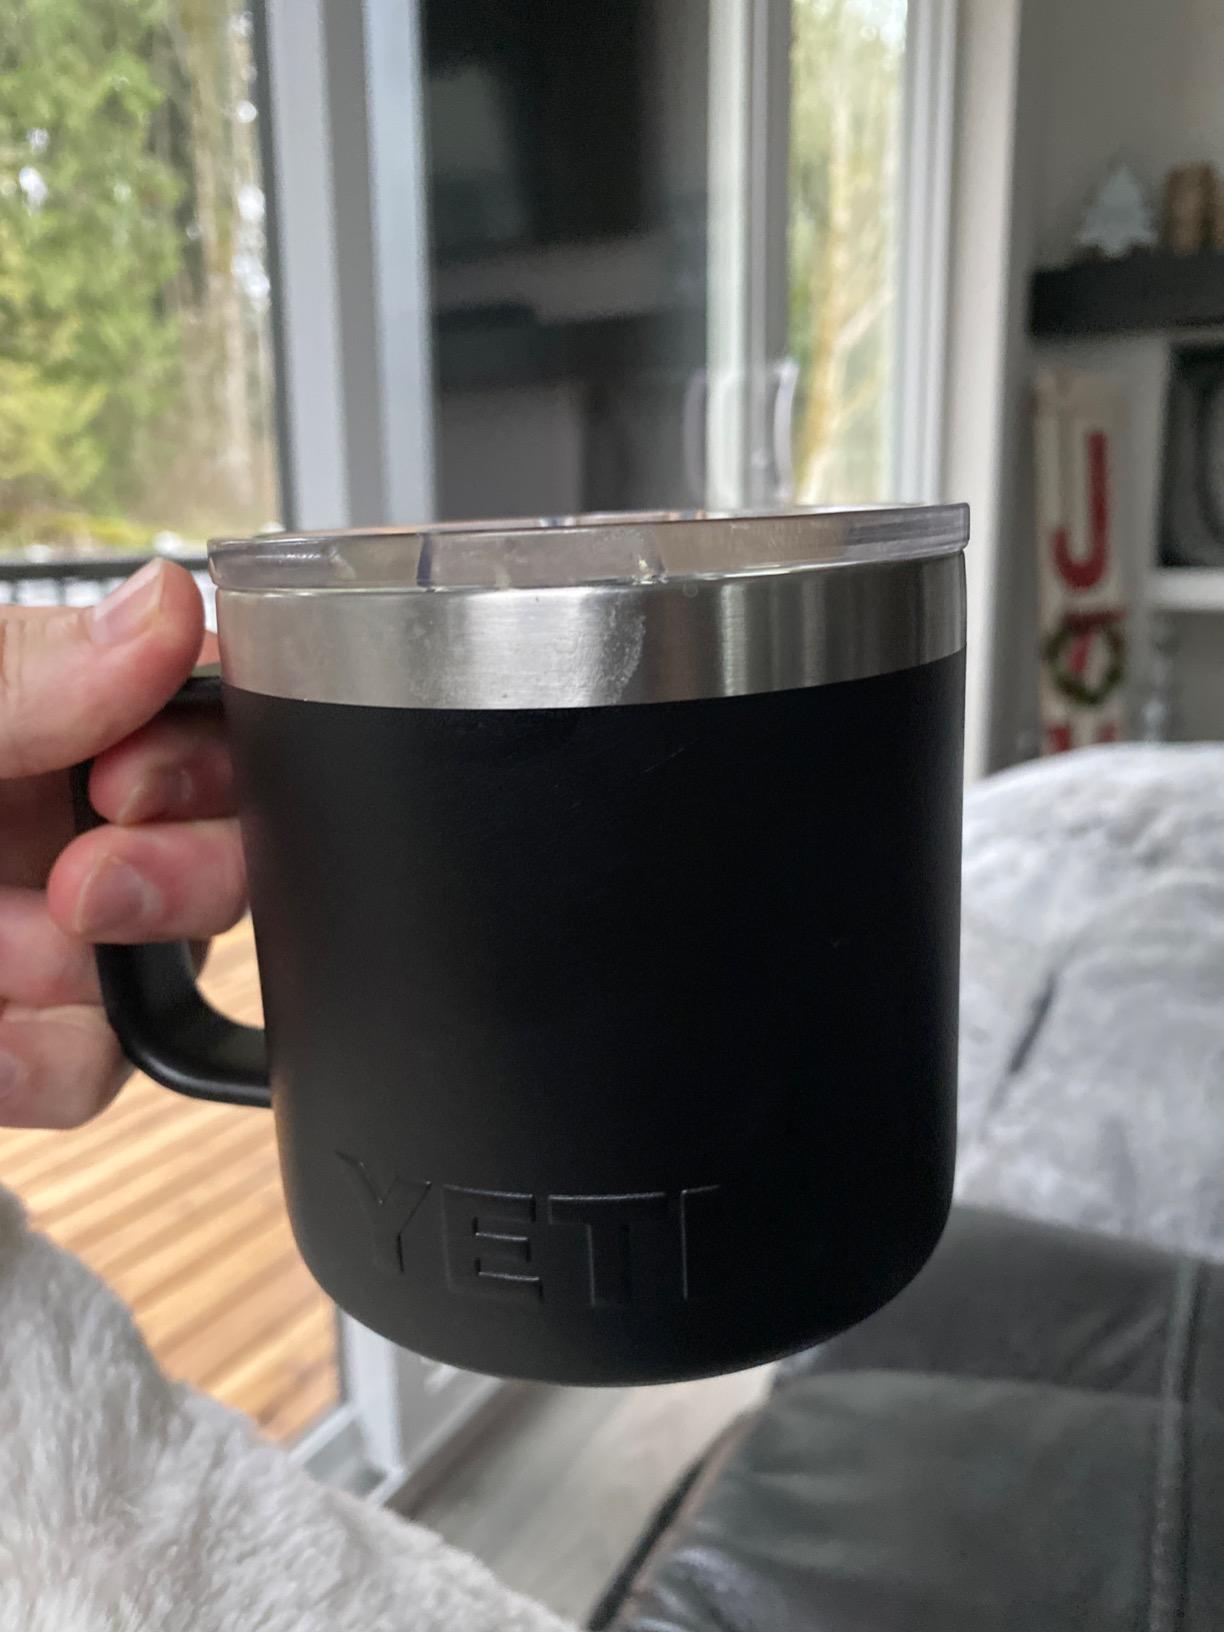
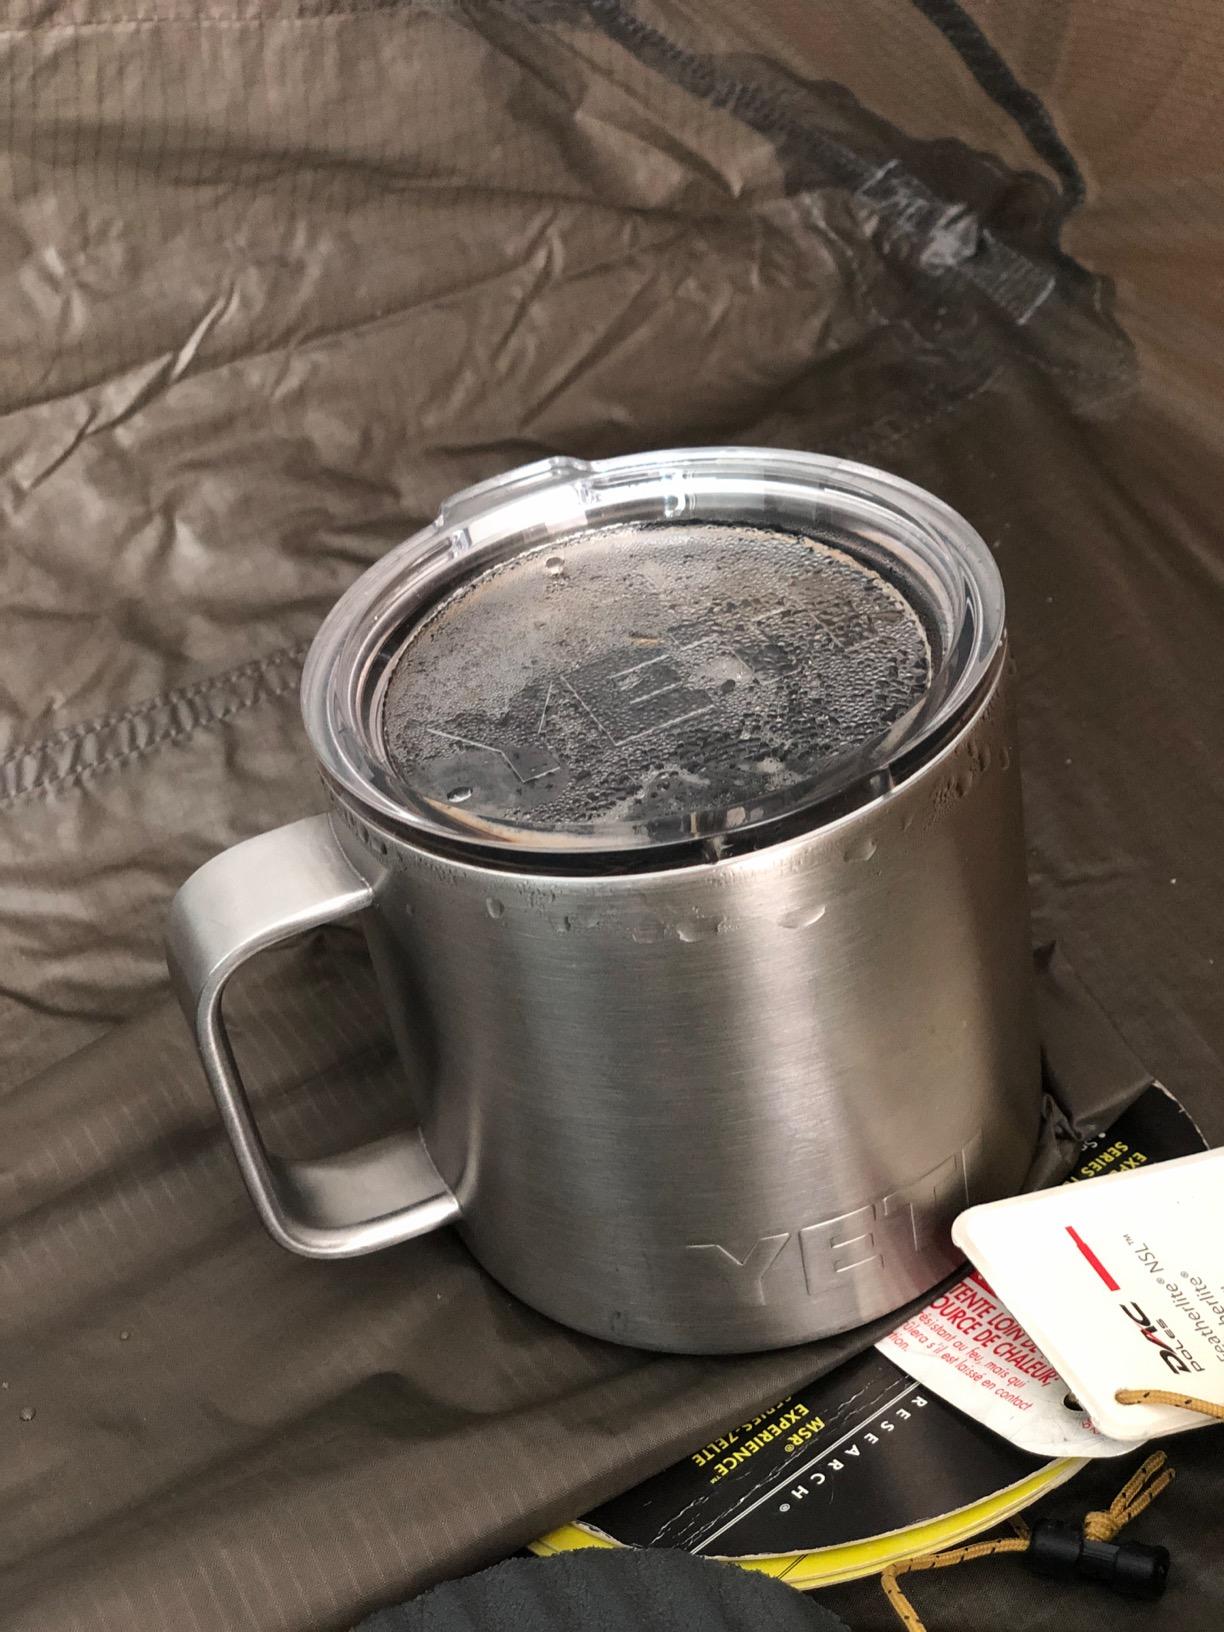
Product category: items_mug
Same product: no